Toxteth Town Hall

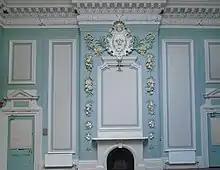
The main assembly hall inside the building

Following significant population growth, largely associated with the proximity of the township to the Liverpool Docks, an improvement act for Toxteth Park, which contemplated the construction of public offices, was enacted in 1842 and a local board of health was formed in 1856. One of the first actions of the new board was to commission purpose-built public offices: the site they selected in High Park Street was in the midst of an extensive developing residential area.